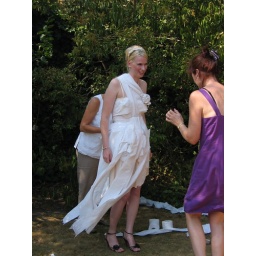
Cate in her toilet paper wedding dress